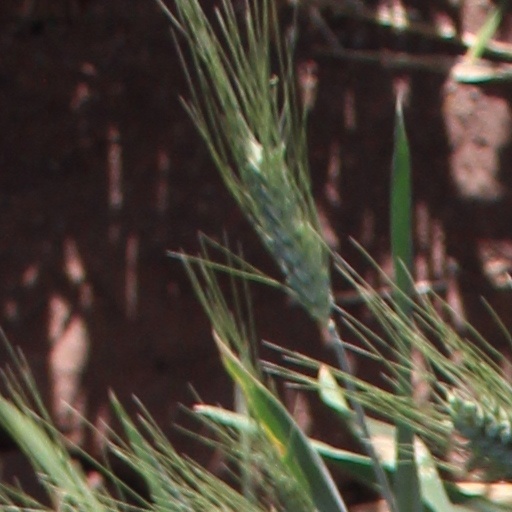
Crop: wheat